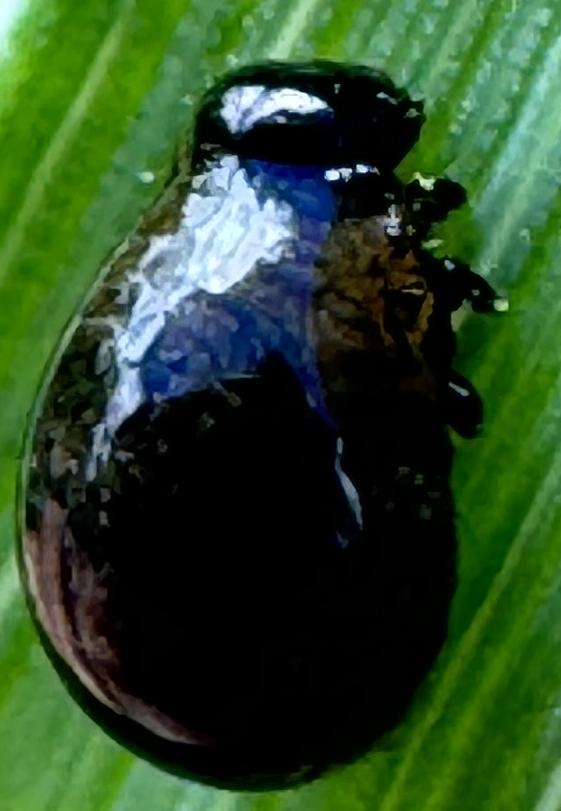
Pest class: cereal_leaf_beetle